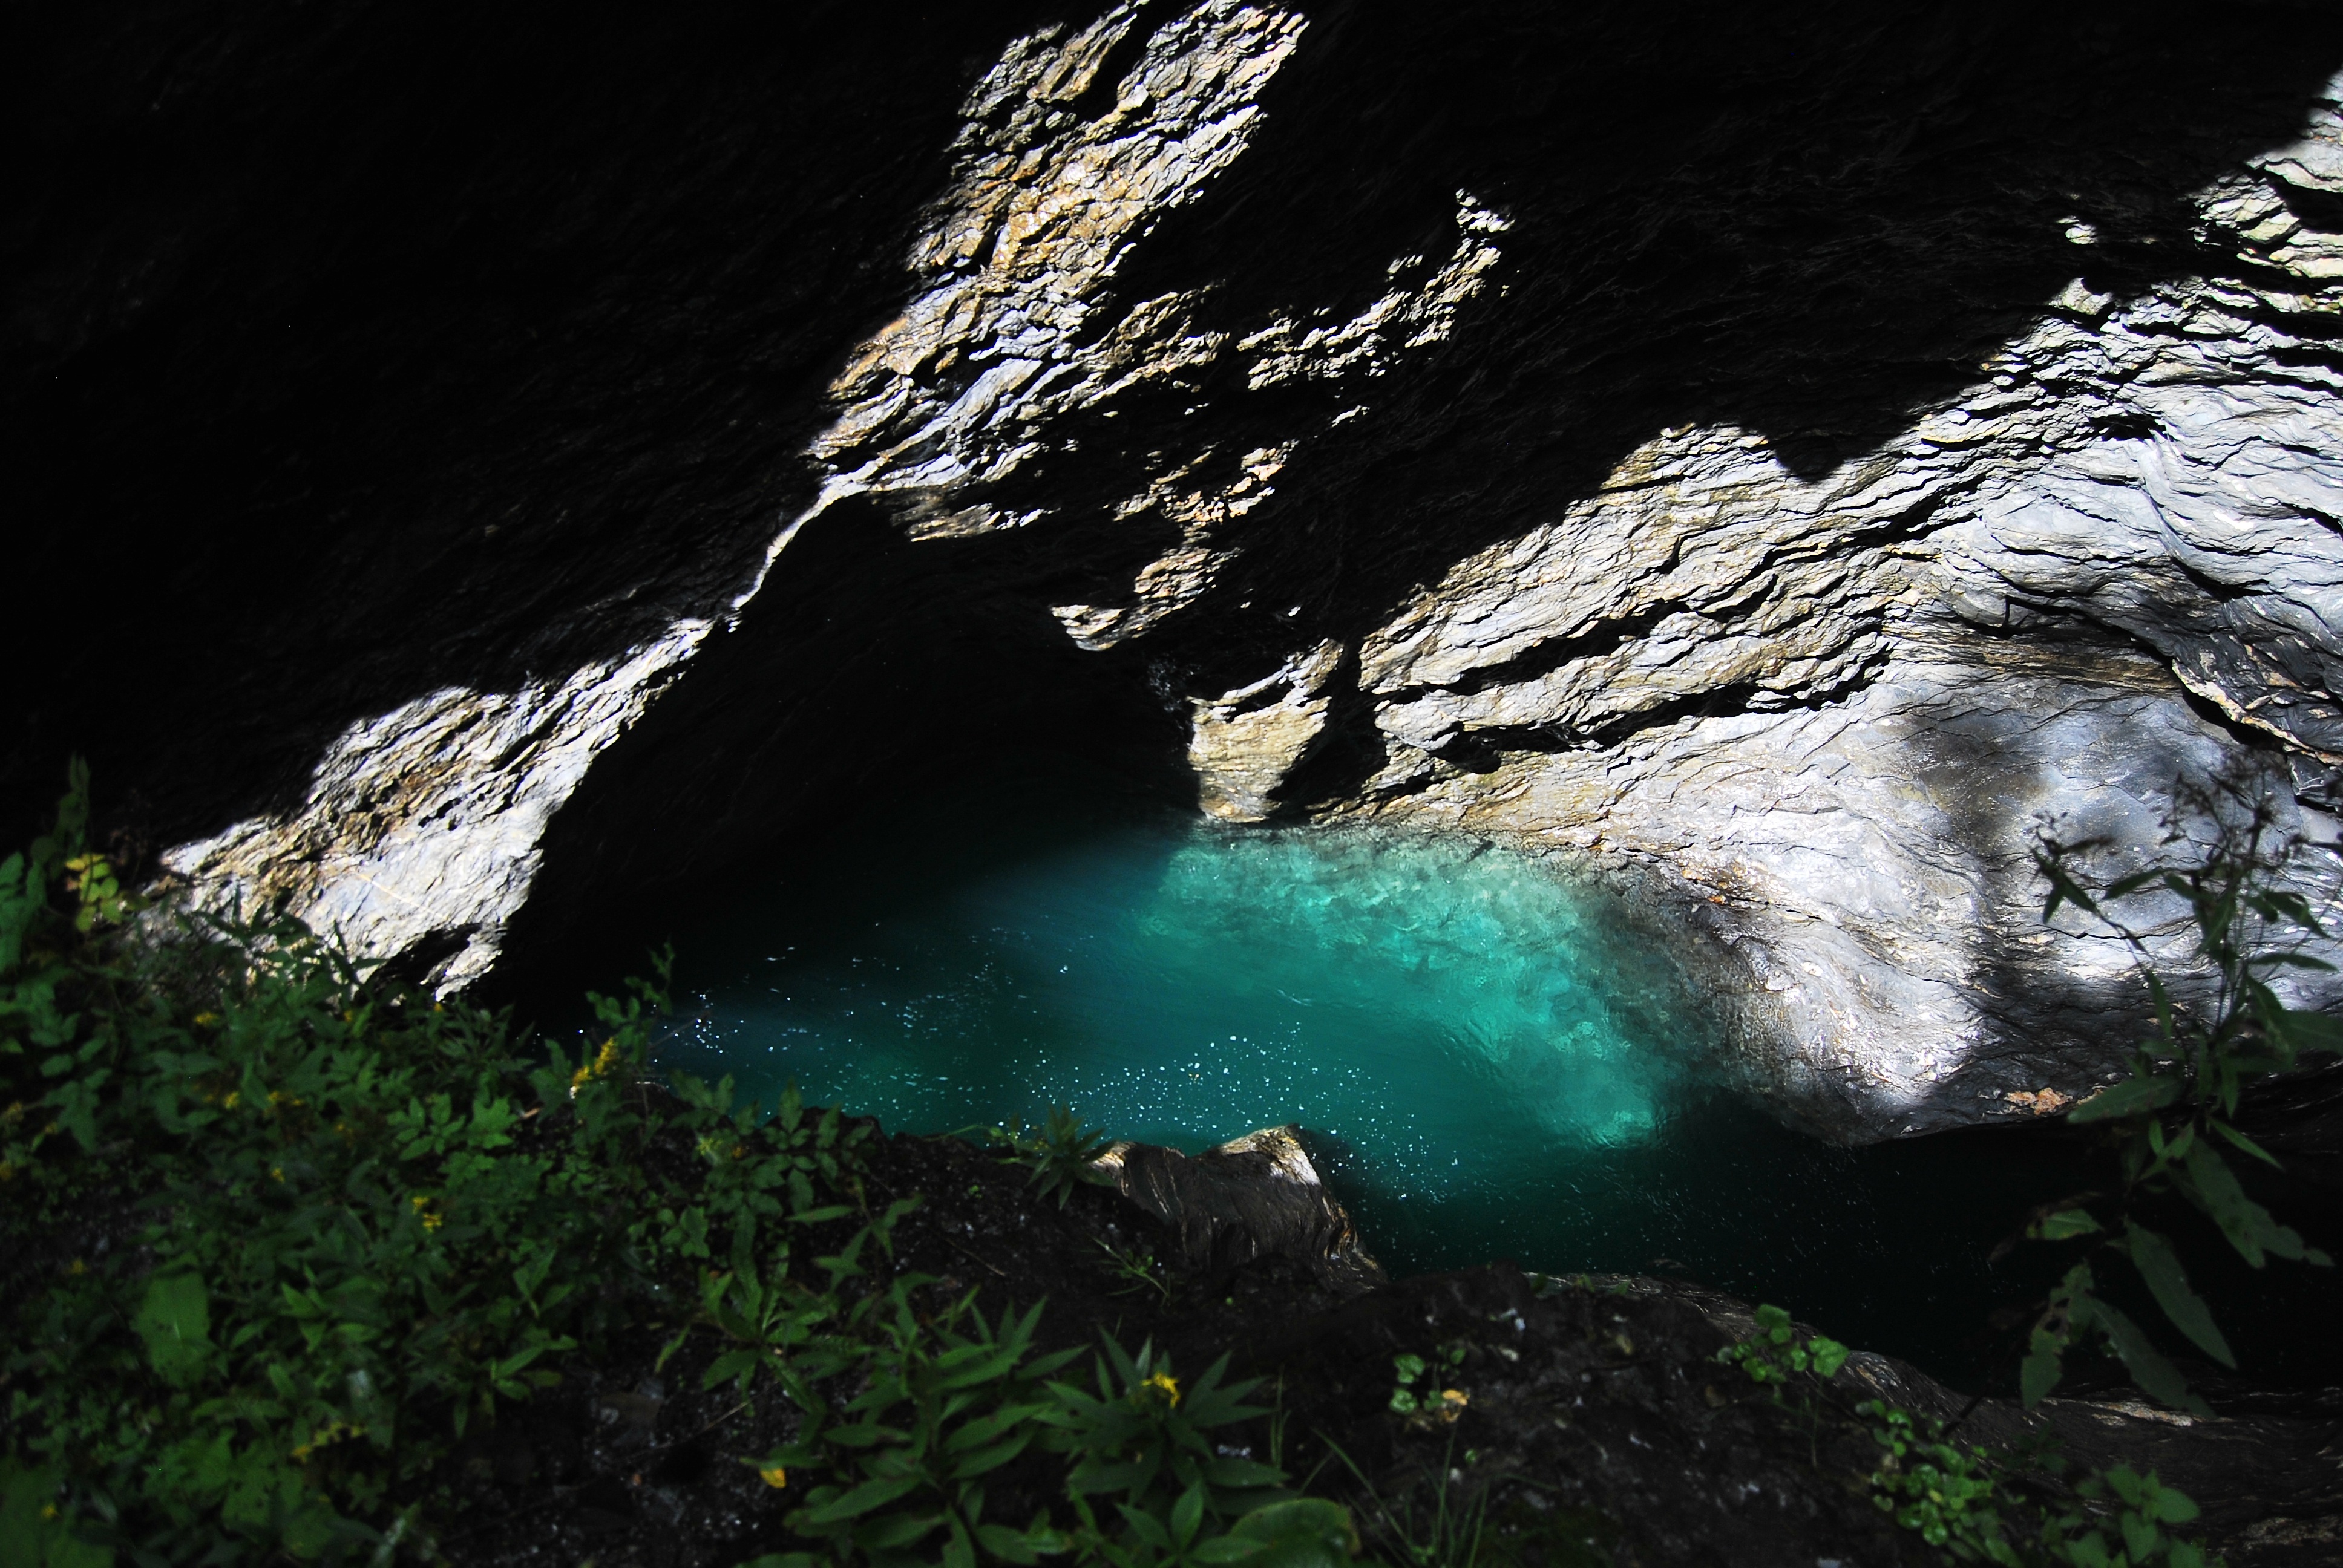
canyon, clear, clear water, mountains, nature, river, swiss, valley, water